Haputo Beach Site

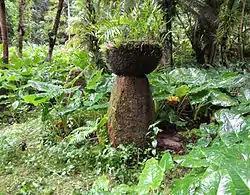
Undated US Navy photograph

The site, located on Naval Computer and Telecommunications Station Guam land near a sheltered cove, includes standing latte stones, as well as rock shelters and caves with evidence of human occupation. In addition to needing military permission for access to the site, the main trail leads through the Navy's Haputo Ecological Preserve.